Coins of the Hong Kong dollar

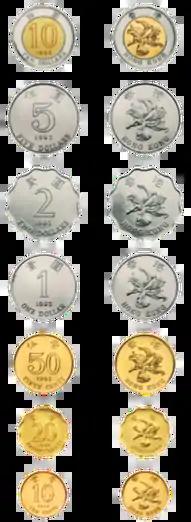
Obverse and reverses of Hong Kong coins – Bauhinia series since 1993

The Hong Kong coinage, including 10¢, 20¢, 50¢, $1, $2, $5 & $10, is issued by Hong Kong Monetary Authority on behalf of the Government of Hong Kong. From 1863 until 1992, these coins were embossed with the reigning British monarch's effigy. Since 1 January 1993, a new series depicting the bauhinia flower was gradually issued, including a new denomination of $10. Since the beginning of the coin replacement programme on 1 January 1993, over 585 million coins featuring Queen Elizabeth II have been withdrawn from circulation. However, these coins remain legal tender.